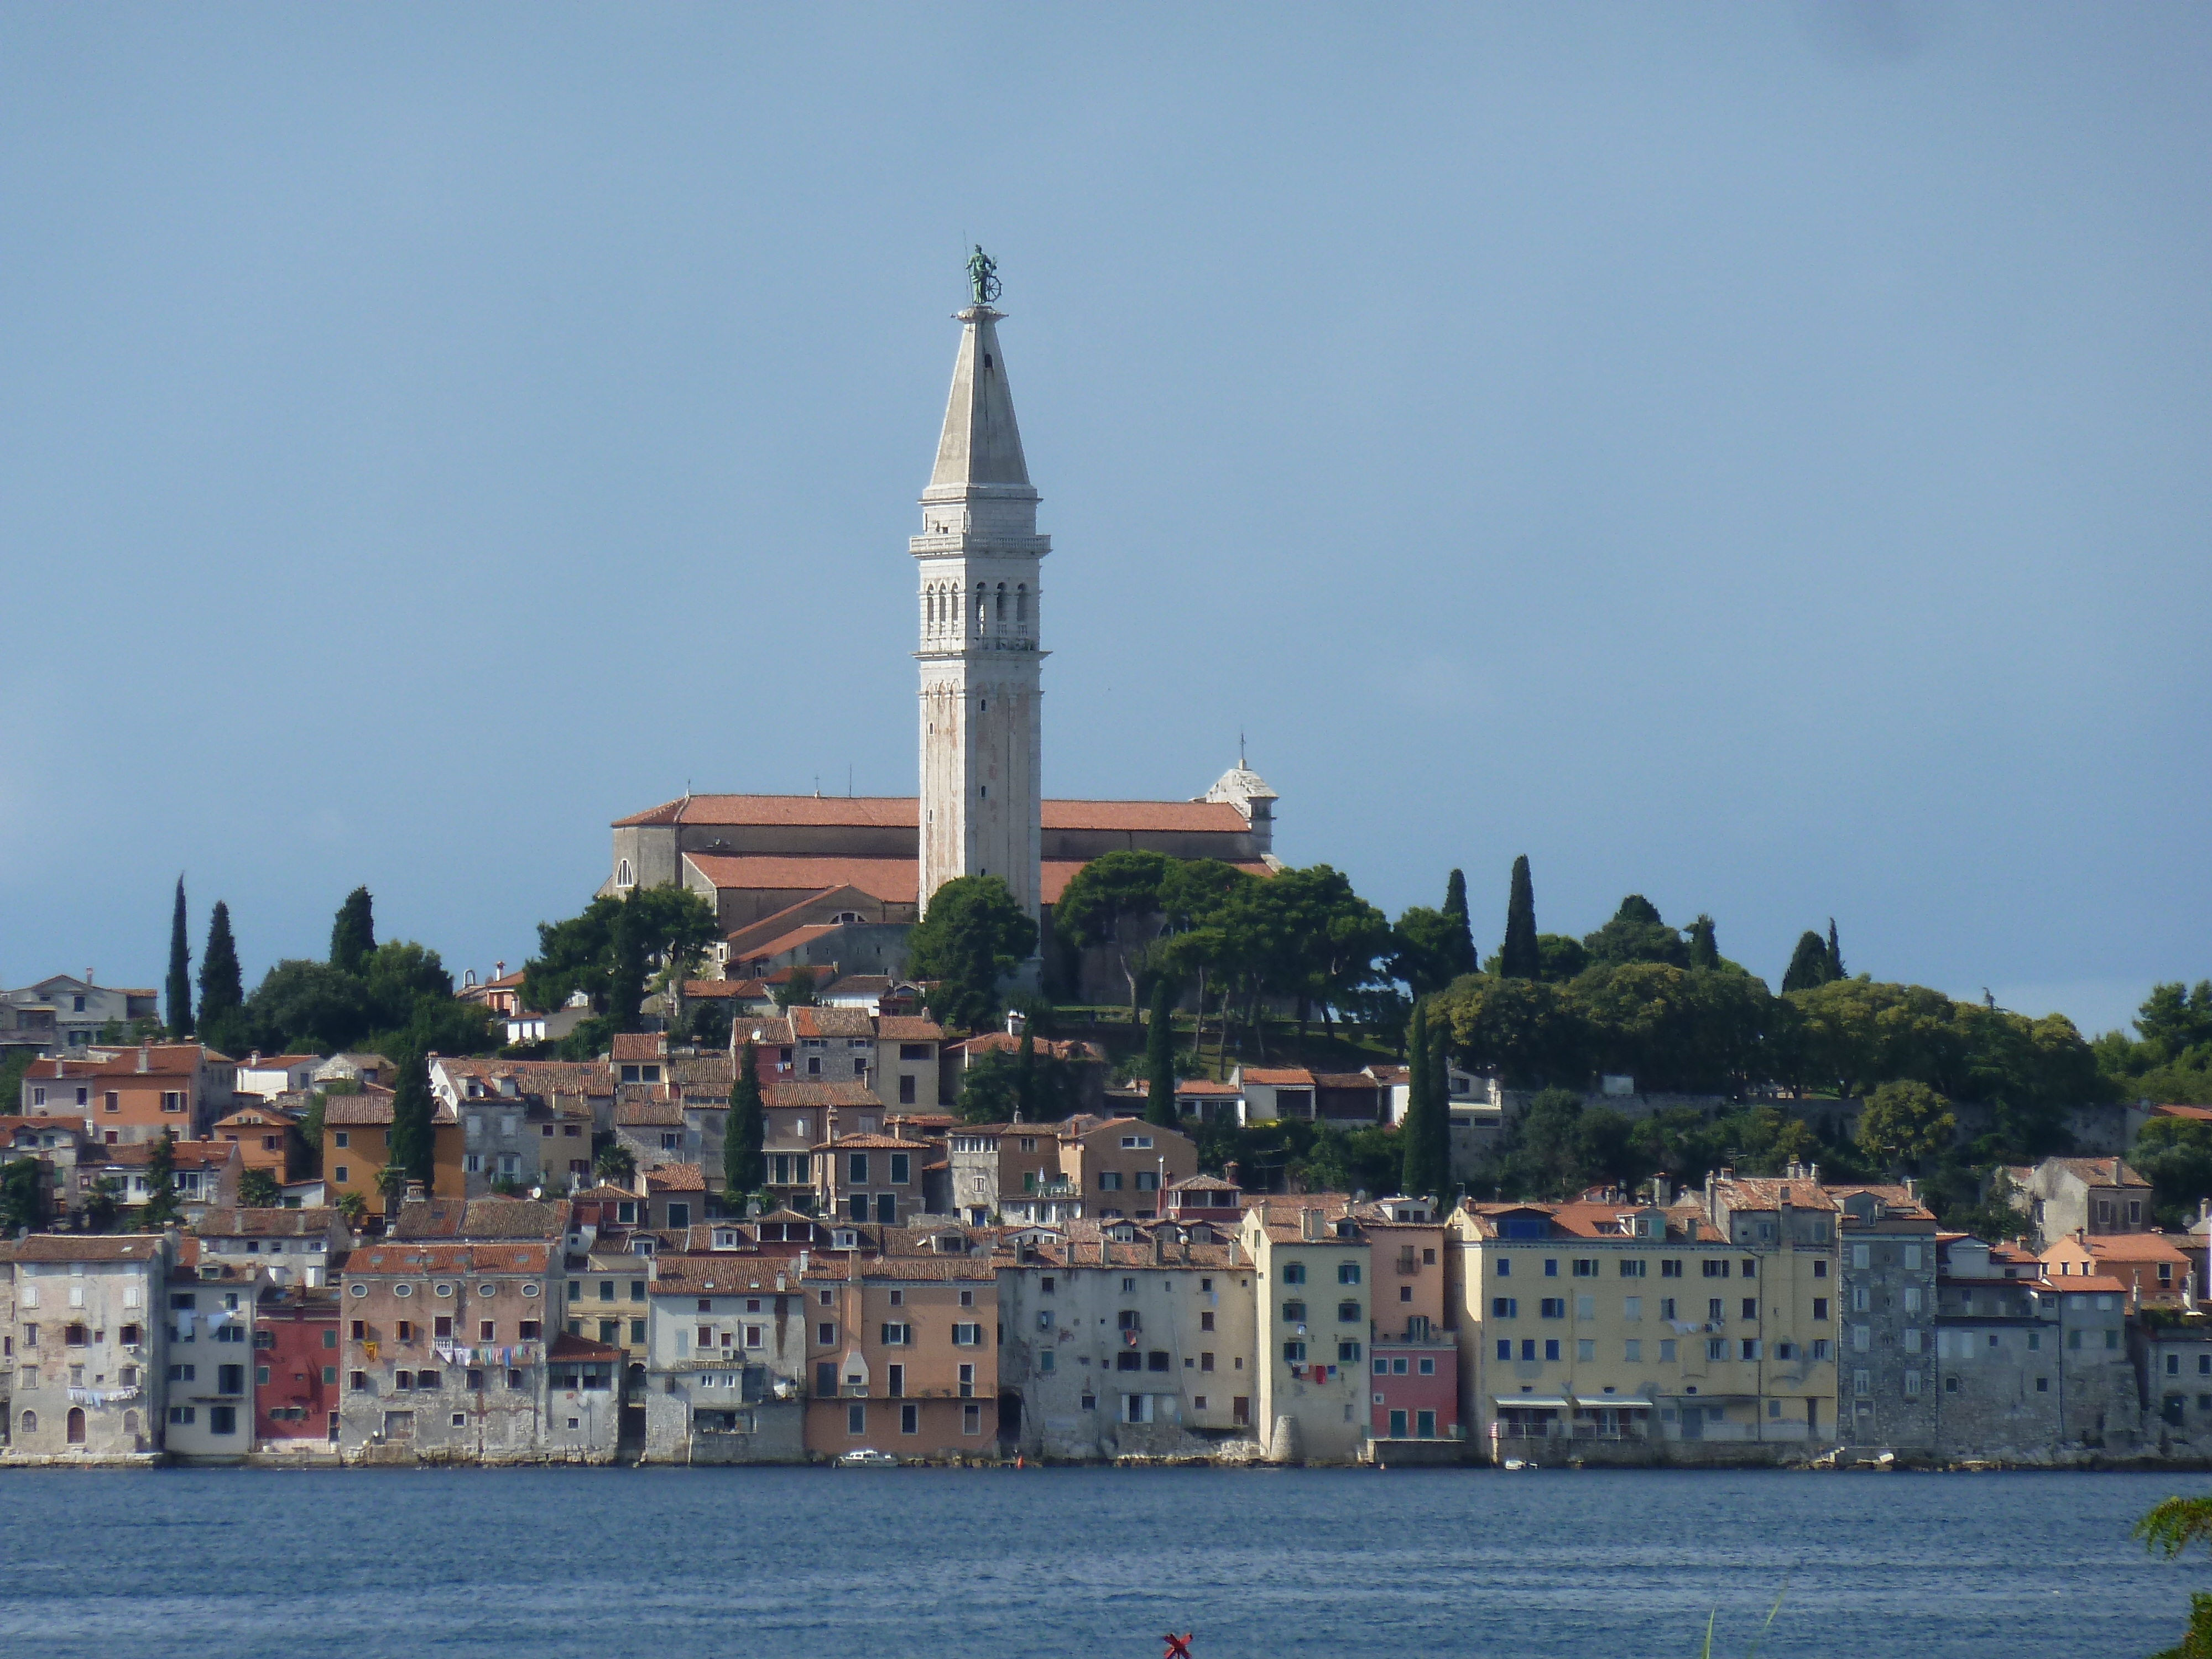
sea, skyline, river, cityscape, summer, vehicle, tower, landmark, harbor, waterway, place of worship, croatia, porton biondi